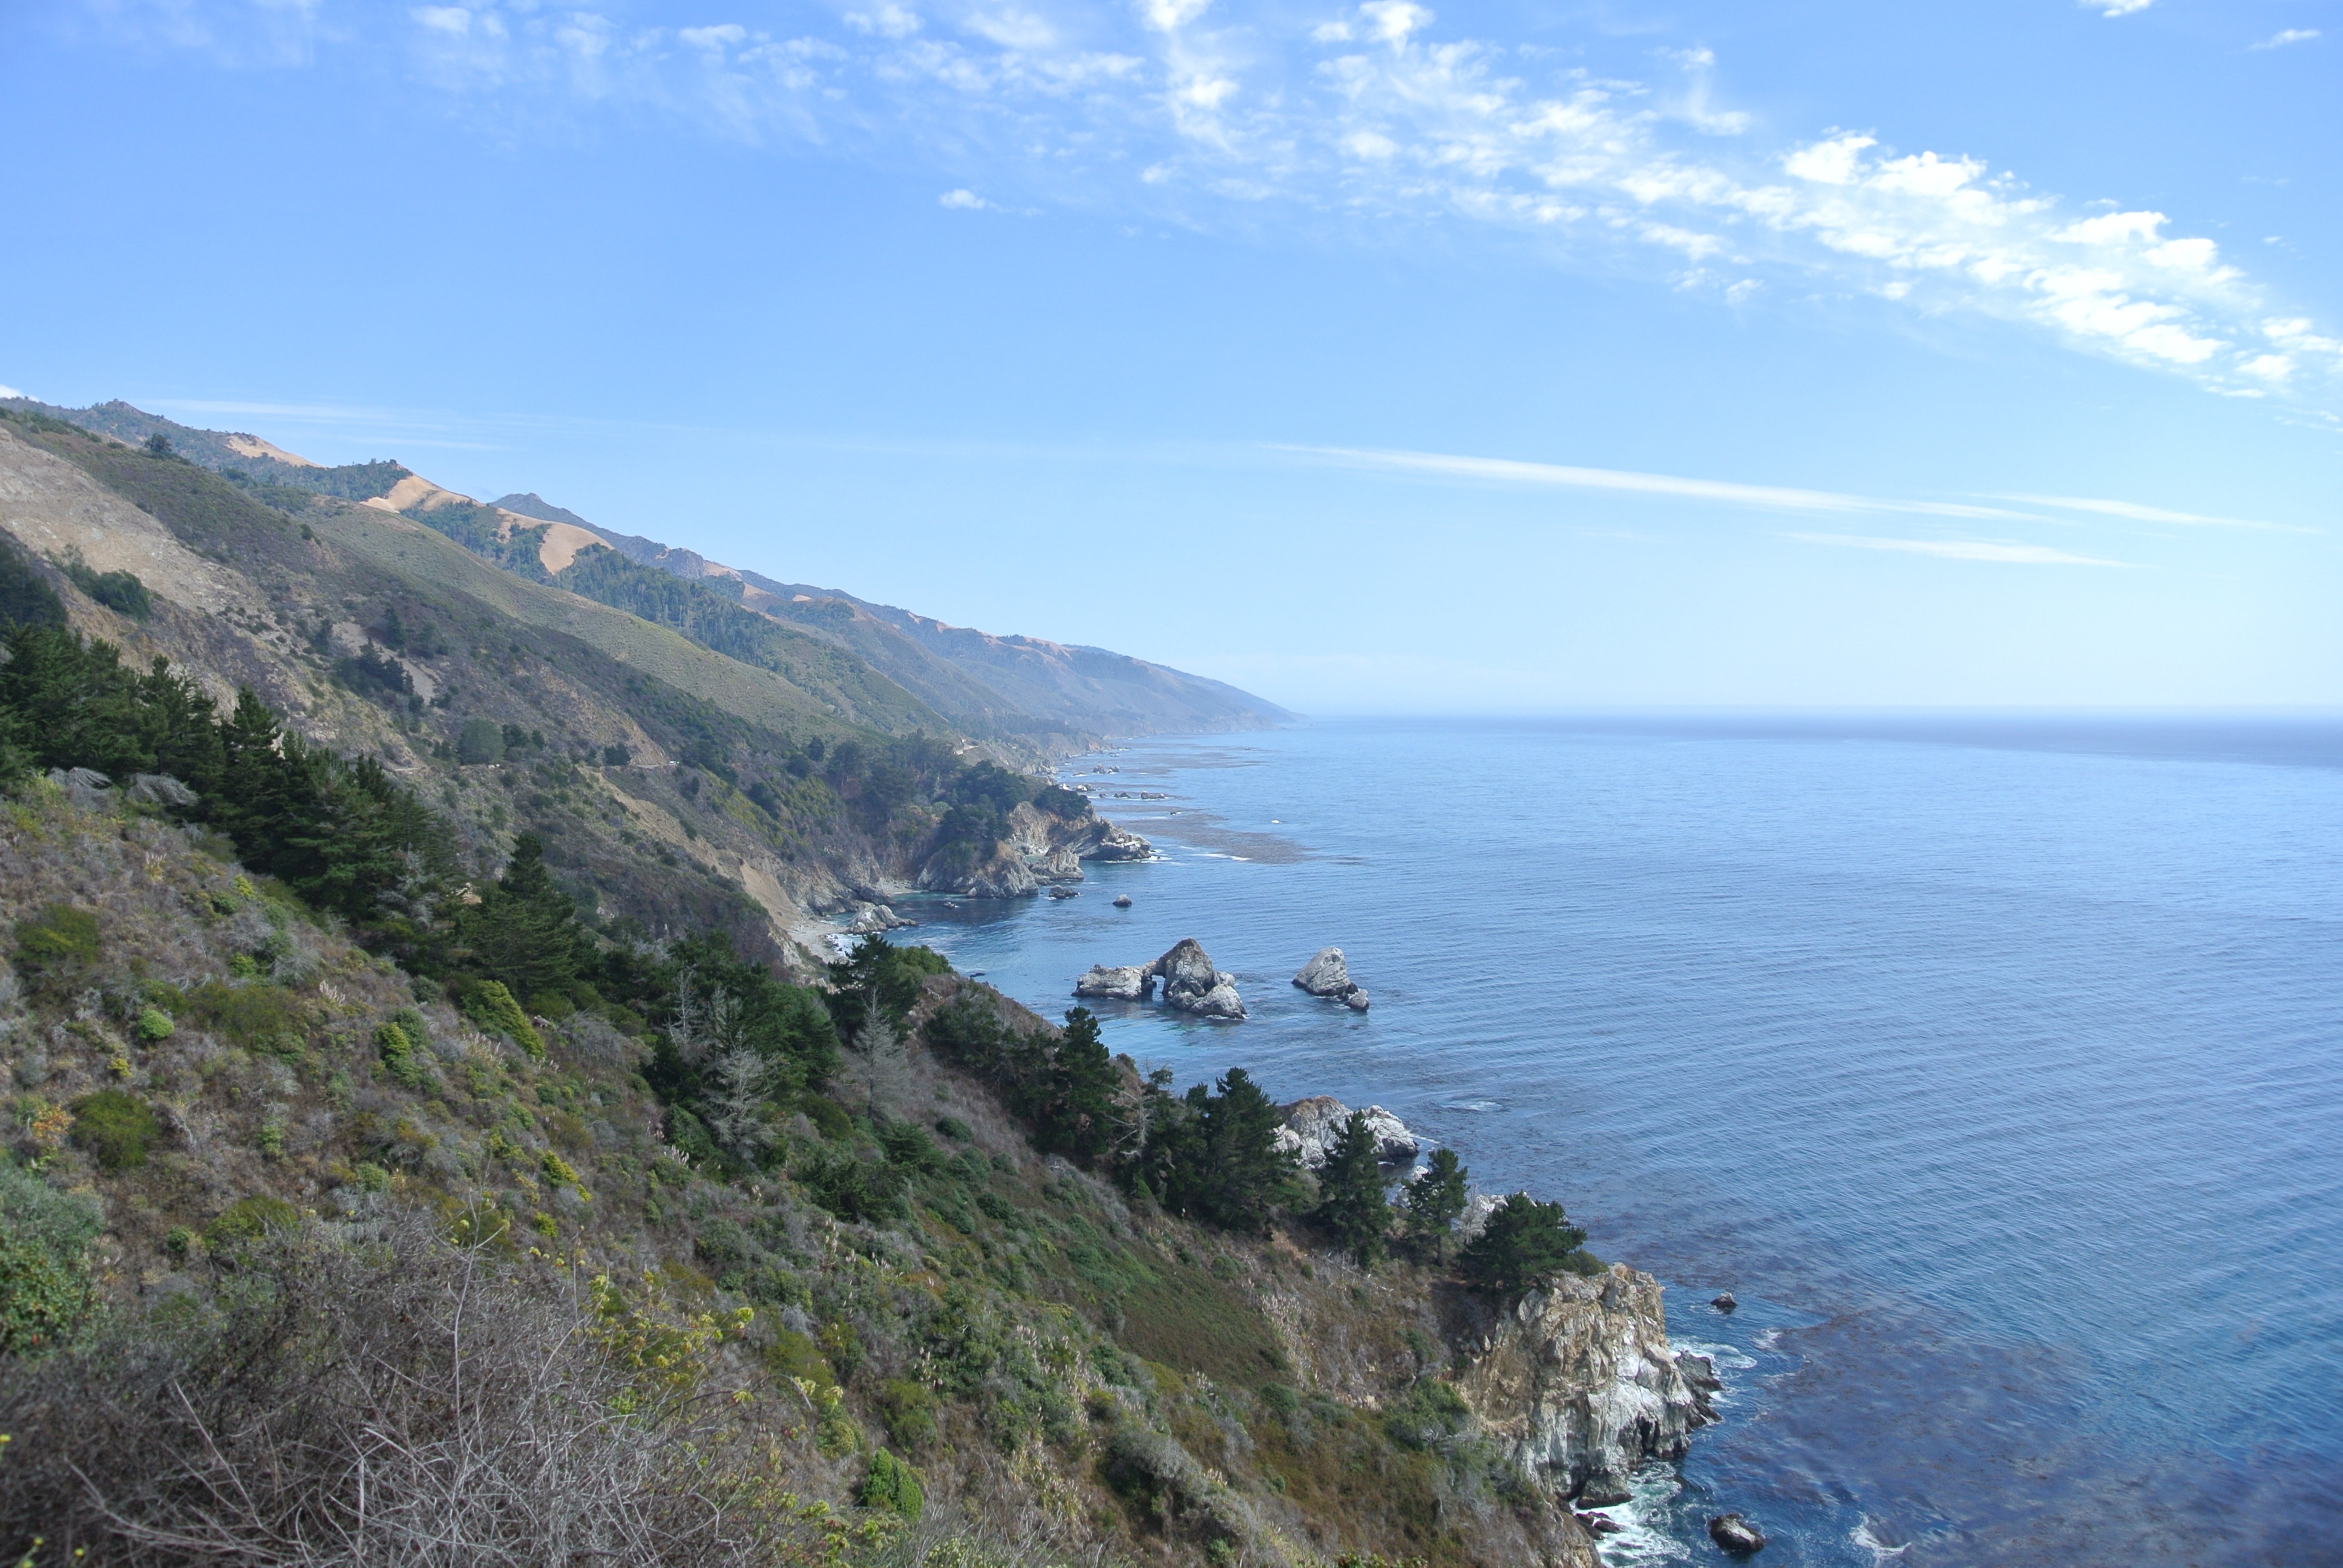
sea, coast, horizon, mountain, lake, driving, mountain range, travelling, cliff, usa, bay, fjord, reservoir, terrain, california, ridge, body of water, big sur, road trip, cliffs, pacific, loch, cape, landform, transpacific, route 1, scenic route